Nikolai Ignatov

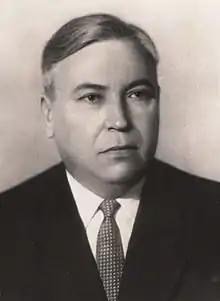
Ignatov in 1958

Nikolai Grigoryevich Ignatov (– 14 November 1966) was a Soviet politician during the 1950s and 1960s who served as the Chairman of the Presidium of the Supreme Soviet of the Russian Soviet Federative Republic briefly in 1959 and again from 1962 until his death.